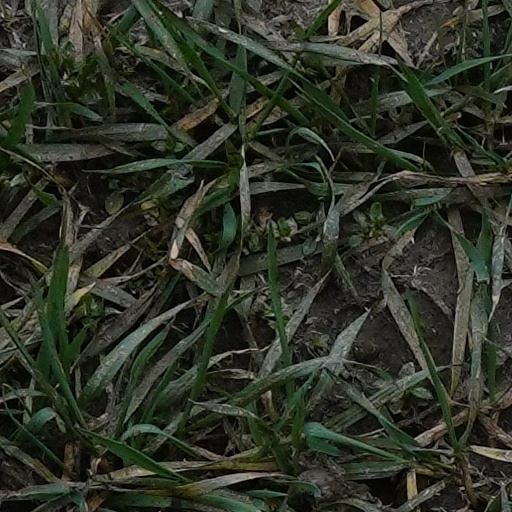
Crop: wheat